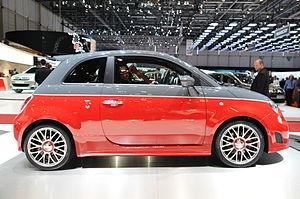
Salon international de l'automobile de Genève 2012
La Fiat 500 Abarth est une automobile sportive élaborée par Abarth sur la base de la Fiat 500 de 2008.